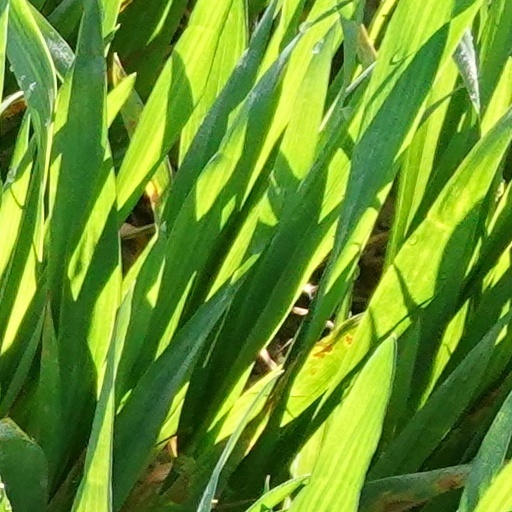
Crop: wheat